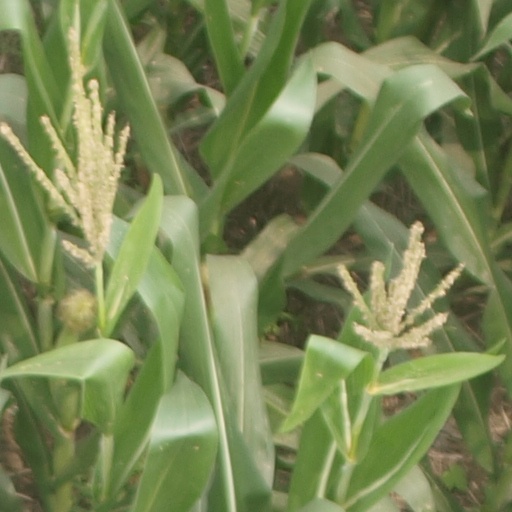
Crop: maize; corn